Henry Grieve

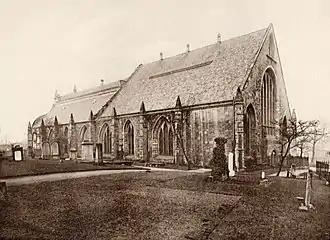
Old and New Greyfriars

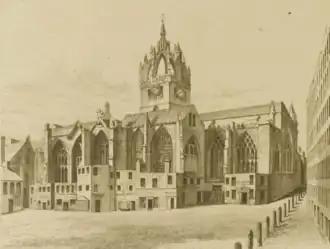
St Giles in the 18th century

He was licensed to preach by the Presbytery of Dunbar in 1759 but did not find a post until 1762 when he was ordained at Twynholm in south-west Scotland but stayed only six months before being translated to Eaglesham before settling in Dalkeith in 1765 as parish minister (living in Dalkeith manse). He received an honorary doctorate (DD) from the University of St Andrews in 1775.